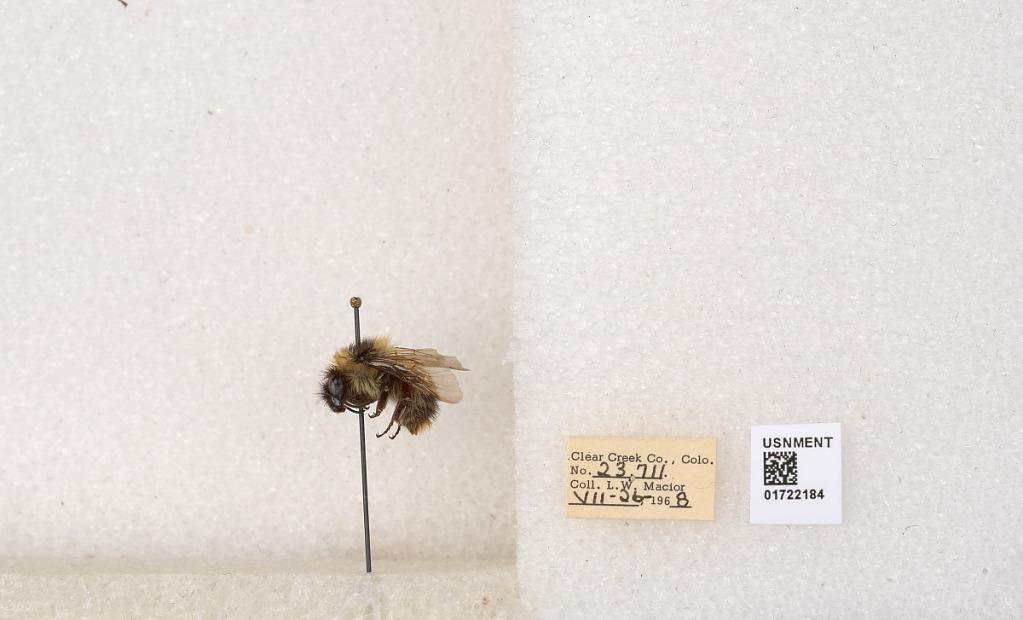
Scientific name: Bombus kirbyellus
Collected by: L. Macior
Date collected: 1968-7-26
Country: United States
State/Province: Colorado
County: Clear Creek
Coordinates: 39.6891, -105.644